Wank Week

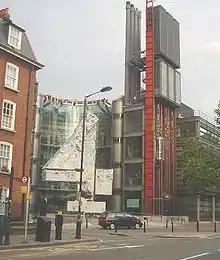
Channel 4 Headquarters

Wank Week was a controversial season of television programming that was due to be broadcast in the United Kingdom by Channel 4, expected to consist of a series of three documentary programmes about masturbation. However, plans to broadcast it in March 2007 came under public attack (from senior television figures), and the planned broadcasts were pulled amid claims of declining editorial standards and controversy over the channel's public service broadcasting credentials. While Wank Week itself was cancelled, the films it was meant to showcase were left open to be broadcast at a later date.